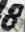
Number: 8